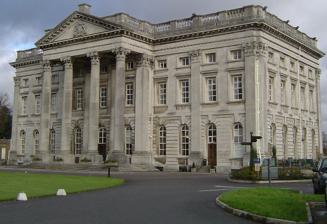
Building: Moor Park (house)
Country: United Kingdom
Year built: 1679
Mansion in Hertfordshire, England Moor Park For the Tudor palace nearby, see The More . Moor Park is a Neo-Palladian mansion set within several hundred acres of parkland to the south-east of Rickmansworth in Hertfordshire , England . It is called Moor Park Mansion because it is in the old park of the Manor of the More , a 16th-century palace. It now serves as the clubhouse of Moor Park Golf Club . The house is listed Grade I on the National Heritage List for England , and the landscaped park is listed Grade II* on the Register of Historic Parks and Gardens . History After the Manor of the More became a ruin, in about 1617 the 3rd Earl of Bedford built a new house on the hill to the southwest of the old palace, within the deer park. The house was rebuilt in 1678–1679 for James Scott, 1st Duke of Monmouth , and inherited by his wife, Anne Scott, 1st Duchess of Buccleuch , after he was beheaded. She sold it to Benjamin Haskins-Stiles , who had made a fortune in the South Sea Company before the notorious bubble burst; the current appearance of the mansion can be traced to him. Styles had the house remodelled in the 1720s. The principal architect was Giacomo Leoni , initially assisted by the painter Sir James Thornhill .  Leoni refaced the house with Portland stone and added a great Corinthian portico on the south front and Tuscan colonnades (since removed). Inside, Thornhill was commissioned to paint the Great Hall and the Grand Stair, complete with a dome in imitation of St. Peter's , Rome. However, Thornhill quarrelled with Styles and left the project before its completion. The paintings on the Grand Stair date from 1732 and depict the Origin of the Seasons from Ovid ’s Metamorphoses by Francesco Sleter , a Venetian artist who studied under Jacopo Amigoni . All that remains of Styles's work on the Grand Stair is a panel over a doorway, uncovered during restoration work in 2002. After Styles's falling-out with Thornhill, Amigoni was commissioned to paint the four pictures in the Great Hall—the story of Jupiter and Io, also from Ovid's Metamorphoses. The wall paintings in the erroneously named Thornhill Room are probably by Sleter and Amigoni, while the ceiling, which depicts Aurora and the Dawn, was painted somewhat earlier, by Antonio Verrio . Moor Park in the 1780s. In 1752 the house was bought by Admiral Lord Anson , who commissioned Capability Brown to remake the formal gardens in sweeping "landscape style" with a small lake. Horace Walpole was not impressed: "I was not much struck with it, after all the miracles I had heard Brown had performed there. He has undulated the horizon in so many artificial molehills, that it is full as unnatural as if it was drawn with a rule and compasses." In 1785 the house was purchased by Thomas Bates Rous formerly of the East India Company and MP for Worcester. After excessive election expenses he was in need of cash and demolished part of the building for its valuable stone. Further owners succeeded at regular intervals until the enlarged estate was sold to the Robert Grosvenor, 1st Baron Ebury in 1828. Earl Grosvenor, son of the Duke of Westminster, built the  gateway at Batchworth Heath and planted the pleasure grounds with trees and ornamental shrubs. It is said that the commercial strawberry, a hybrid of the European strawberry and a Chilean species, was first cultivated in the kitchen gardens of Moor Park, as had been the "Moorpark" fuzzless apricot in an earlier day. Lord Leverhulme purchased Moor Park and commissioned golf-course designer Harry Colt to lay out the courses that now surround the mansion. These opened in 1923. During the Second World War , the mansion was requisitioned, becoming the Headquarters of the 1st Airborne Corps, who there planned Operation Market Garden , the abortive mission to capture the bridges of the Lower Rhine in 1944. The operation was planned in a first-floor room, now named "the Arnhem Room". Moor Park Golf Club now has its clubhouse in the building, and since buying the freehold of the mansion in 1994 has completely restored and refurbished the building and paintings. Notes ^ Historic England , "Moor Park and Orangery/Stable block (1173698)" , National Heritage List for England , ^ Historic England , "Moor Park (1000251)" , National Heritage List for England , ^ Historic England . "Manor of the More (1015595)" . National Heritage List for England . ^ a b c d "Club history" . Moor Park Golf Club . ^ Furtado, p120. ^ Furtado, p120. ^ Hudson, pp657-661. ^ "Antonio Verrio (c1636-1707): his career and surviving work" . British Art Journal. 22 December 2009 . ^ Walpole to George Montagu, 4 July 1760. ^ Moor Park Mansion ^ "British apricots, finally ripe and ready" . The Telegraph. 19 September 2013 . References Furtado, Peter (1986). Country Life Book of Castles and Houses in Britain . London: Newnes Books, Hamlyn Publishing Group. ISBN 9780600564003 . Hudson, T. T. (November 1971). "Moor Park, Leoni and Sir James Thornhill". Burlington Magazine . 113 (824). London. JSTOR i236655 . External links Moor Park Golf Club website v t e Listed buildings in Hertfordshire Grade I Broxbourne Eleanor Cross Wormleybury Dacorum 130–136 Piccotts End Ashridge Business School Beechwood Park Berkhamsted School Old Building St Mary's Church, Hemel Hempstead East Hertfordshire Aston Bury Manor Balls Park Benington Castle (remains) Hertford Castle Gatehouse Hunsdon House Rye House Gatehouse Scott's Grotto Shire Hall, Hertford St James' Church, Stanstead Abbotts St Leonard's Church, Bengeo St Mary's Church, Ware St Mary the Virgin's Church, Little Hormead Waytemore Castle (remains) Woodhall Park (Heath Mount School) Hertsmere Tyttenhanger House North Hertfordshire Hitchin Priory Holy Trinity Church, Weston St John the Baptist's Church, Royston St Katharine's Church, Ickleford St Mary's Church, Ashwell St Mary's Church, Baldock St Mary's Church, Hitchin St Mary and St Thomas's Church, Knebworth Royston Cave St Albans Clock Tower Old Gorhambury House (remains) Rothamsted Manor St Albans Cathedral St Helen's Church, Wheathampstead St Mary's Church, Redbourn St Michael's Church, St Albans Verulamium Stevenage Rooks Nest House St Nicholas' Church Three Rivers Moor Park Watford Holy Rood Church, Watford St Mary's Church, Watford Welwyn Hatfield Brocket Hall Hatfield House/Old Palace New St Lawrence Church, Ayot St Lawrence Grade II* Broxbourne Rawdon House Theobalds House Dacorum 173 High Street, Berkhamsted Ashlyns Hall Bridgewater Monument The Bury, Hemel Hempstead Cell Park Dean Incent's House Gaddesden Place Golden Parsonage The Old Bell, Hemel Hempstead St Peter's Church, Great Berkhamstead Tring Park Mansion East Hertfordshire All Nations Christian College All Saints' Church, Hertford Almshouses, Buntingford Bayfordbury Chapel at St Edmund's College, Ware County Hall Cromer Windmill Fanhams Hall Goldings Haileybury and Imperial Service College Hare Street House Hanbury Manor Marden Hill House Much Hadham Palace Pishiobury Park Mansion St Andrew's Church, Buckland Stansted Hall Yeomanry House, Hertford Youngsbury Stable Block Hertsmere Aldenham House Dyrham Park lodges and arched gateway Hilfield Castle Knightsland Farm House Lululaund Salisbury Hall Wrotham Park North Hertfordshire All Saints Church, Radwell All Saints Church, Willian The Cloisters, Letchworth St Nicholas' Church, Hinxworth Hinxworth Place Homewood, Knebworth Knebworth House Princess Helena College Spirella Building St Margaret of Antioch's Church, Bygrave St Martin's Church, Knebworth St Mary Magdalene's Church, Caldecote St Paul's Walden Bury St Vincent's Church, Newnham St Albans All Saints Pastoral Centre St Albans Town Hall New Gorhambury House Redbournbury Mill St Leonard's Church, Sandridge St Nicholas Church, Harpenden St Peter's Church, St Albans St Stephen's Church, St Albans Westwick Cottage Three Rivers Hunton Park Langleybury Oxhey Chapel Redheath Watford The Grove The Mrs Elizabeth Fuller Free School building Welwyn Hatfield Ayot House Digswell Viaduct Mill Green Museum and Mill Old St Lawrence Church, Ayot St Lawrence Shaw's Corner Templewood Primary School Other boroughs Stevenage Grade II Broxbourne Broxbourne railway station Cheshunt Great House (remains) Dacorum Ashlyns School Berkhamsted Town Hall Goldfield Mill The Green Dragon, Flaunden Inns of Court War Memorial The Mansion, Berkhamsted Old Town Hall, Hemel Hempstead Pendley Manor Rex Cinema Rossway Shendish Manor Stocks House St John's Church, Boxmoor Tring Market House East Hertfordshire All Saints' Church, Hockerill Benson Memorial Church Brent Pelham Windmill Buntingford Manor House Button Snap Christ Church, Ware Hertford Museum Tooke House Hopper's Hall The Horns, Bull's Green Little Munden Primary School Panshanger orangery, conservatory and stables Red House, Buntingford Rowneybury Cottage St John's Church, Letty Green The Tilbury, Datchworth The White Horse, Burnham Green The White Horse, Hertford Hertsmere Bhaktivedanta Manor The Chequers, Potters Bar Duke of York, Potters Bar Dyrham Park Country Club The Green Man, Potters Bar Ladbrooke School The Lion, Potters Bar Oakmere House Potters Bar War Memorial Shenley Hall Shenley Lodge Wall Hall The White Hart, South Mimms The White Horse, Potters Bar Wyllyotts Manor North Hertfordshire Ashwell Bury Ashwell War Memorial Breachwood Green Mill British Schools Museum Hitchin Town Hall Howgills Lannock Mill, Weston Letchworth Garden City railway station Letchworth Town Hall Lytton Mausoleum Minsden Chapel Putteridge Bury St George's Church, Letchworth St Nicholas' Church, Norton St Mary's Church, Letchworth Stagenhoe St Albans The Blue Anchor The Boot Childwickbury Manor The Cock Colney Heath Mill Fleur de Lys Hare and Hounds The Lower Red Lion The Old Kings Arms Ye Olde Fighting Cocks The Queen's Head, Sandridge Rose and Crown The Six Bells St Albans School Sopwell House Sopwell Nunnery (ruins) Verulam House The White Lion Stevenage Barclay Academy Shephall Manor Stevenage Clock Tower The Thomas Alleyne Academy Trigg's Barn/37 High Street, Stevenage Three Rivers Croxley Green Windmill Watford High Elms Manor The Old Station House St John's Church, Watford Watford Grammar School for Boys Watford Palace Theatre Watford Town Hall Welwyn Hatfield The Beehive, Welwyn Garden City The Brocket Arms Digswell House The Eight Bells, Hatfield Hope and Anchor, Welham Green The Horse and Groom, Hatfield The Green Man, Hatfield The Red Lion, Hatfield Statue of Robert Gascoyne-Cecil Tolmers Park The Wrestlers, Hatfield 51°37′42″N 0°26′53″W / 51.6283°N 0.4480°W / 51.6283; -0.4480